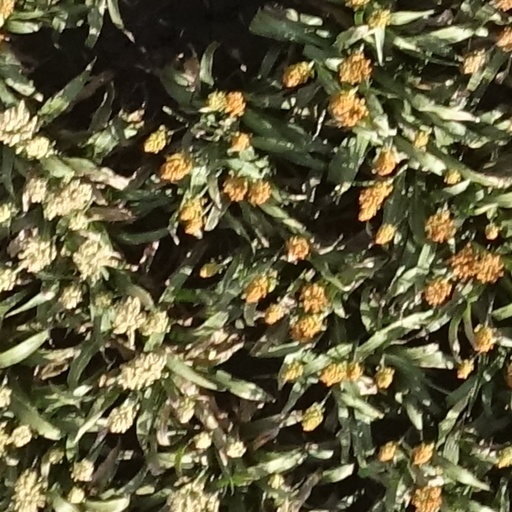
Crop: sorghum